California (Blink-182 album)

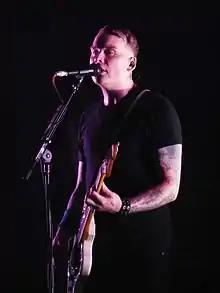
This is the first album to feature Alkaline Trio singer and guitarist Matt Skiba, who became a full-fledged band member while recording "California".

After reforming in early 2009, Blink-182 toured worldwide, and released its sixth studio album, "Neighborhoods" in 2011. The band members recorded the majority of the album on their own in different studios, an extension of their pre-break-up miscommunication. They parted ways with their record label, Interscope in 2012, later self-releasing an extended play, "Dogs Eating Dogs", that holiday season. Plans for a seventh Blink-182 album were delayed numerous times, reportedly due to guitarist Tom DeLonge's involvement in his other group, Angels & Airwaves, as well as other projects. In the interim, the band mounted an anniversary tour for its self-titled fifth album, and headlined the Reading and Leeds festivals. By the time DeLonge spoke to "Rock Sound" in November 2014, there was still little work completed on the album: "We're just getting to that point of starting ... there's no timeline at the moment." By the time a record deal was finalized one month later, DeLonge backed out of recording and performing commitments by email—which led bassist Mark Hoppus and drummer Travis Barker to seek legal separation from him in what Hoppus described as a "friendly divorce".